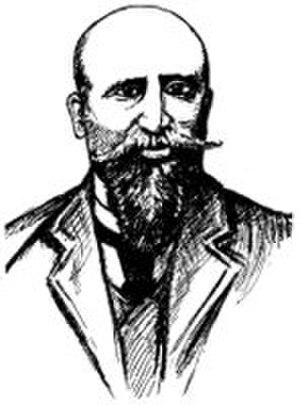
Jolimont est un lieu-dit de la ville de La Louvière en province de Hainaut. L'ancien hameau qui est situé à 5 km de Binche et 17 km de Mons est administrativement intégré à la ville de La Louvière. Il culmine à 164 mètres au dessus du niveau de la mer.